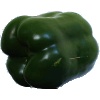
Label: Pepper Green 1